John H. Masters

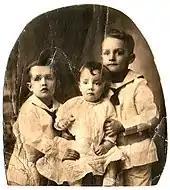
The Masters brothers: James (right), John (left), and William (center)

John H. Masters was born on May 23, 1913, in Atlanta, Georgia, as the son of James M. Masters and his wife Cecilia Hale. When he was 12 years old, his grandfather (a one-time Confederate soldier in the 15th South Carolina Infantry Regiment died, and his family moved to the grandfather's farm in Anderson, South Carolina. John had two brothers: James and William. His older brother James also served in the Marines and reached the rank of lieutenant general.